Detroit bankruptcy

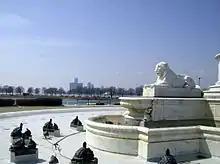
View of Downtown Detroit from Belle Isle Park, one of Detroit's several assets that cannot be sold

Bankruptcies of cities, towns, villages and counties since the Great Depression are rare (about 60 since 1950, i.e. around 1 per year; special district bankruptcies have been more numerous), and how Detroit will be affected is unclear. Detroit's estimated long-term debt was more than $14 billion and could be between $18 and $20 billion, far exceeding the $4 billion in debt of Jefferson County, Alabama, that had been the largest American municipal bankruptcy filing to date. It is also the largest city by population in U.S. history to file for bankruptcy, with more than double the population of Stockton, California, which filed for bankruptcy in 2012. State officials said that city services will not be affected immediately by the bankruptcy filing. Municipal workers with pensions are not insured by the federal Pension Benefit Guaranty Corporation, since they work for a municipality and not a business, and some also had received pensions in lieu of Social Security benefits.